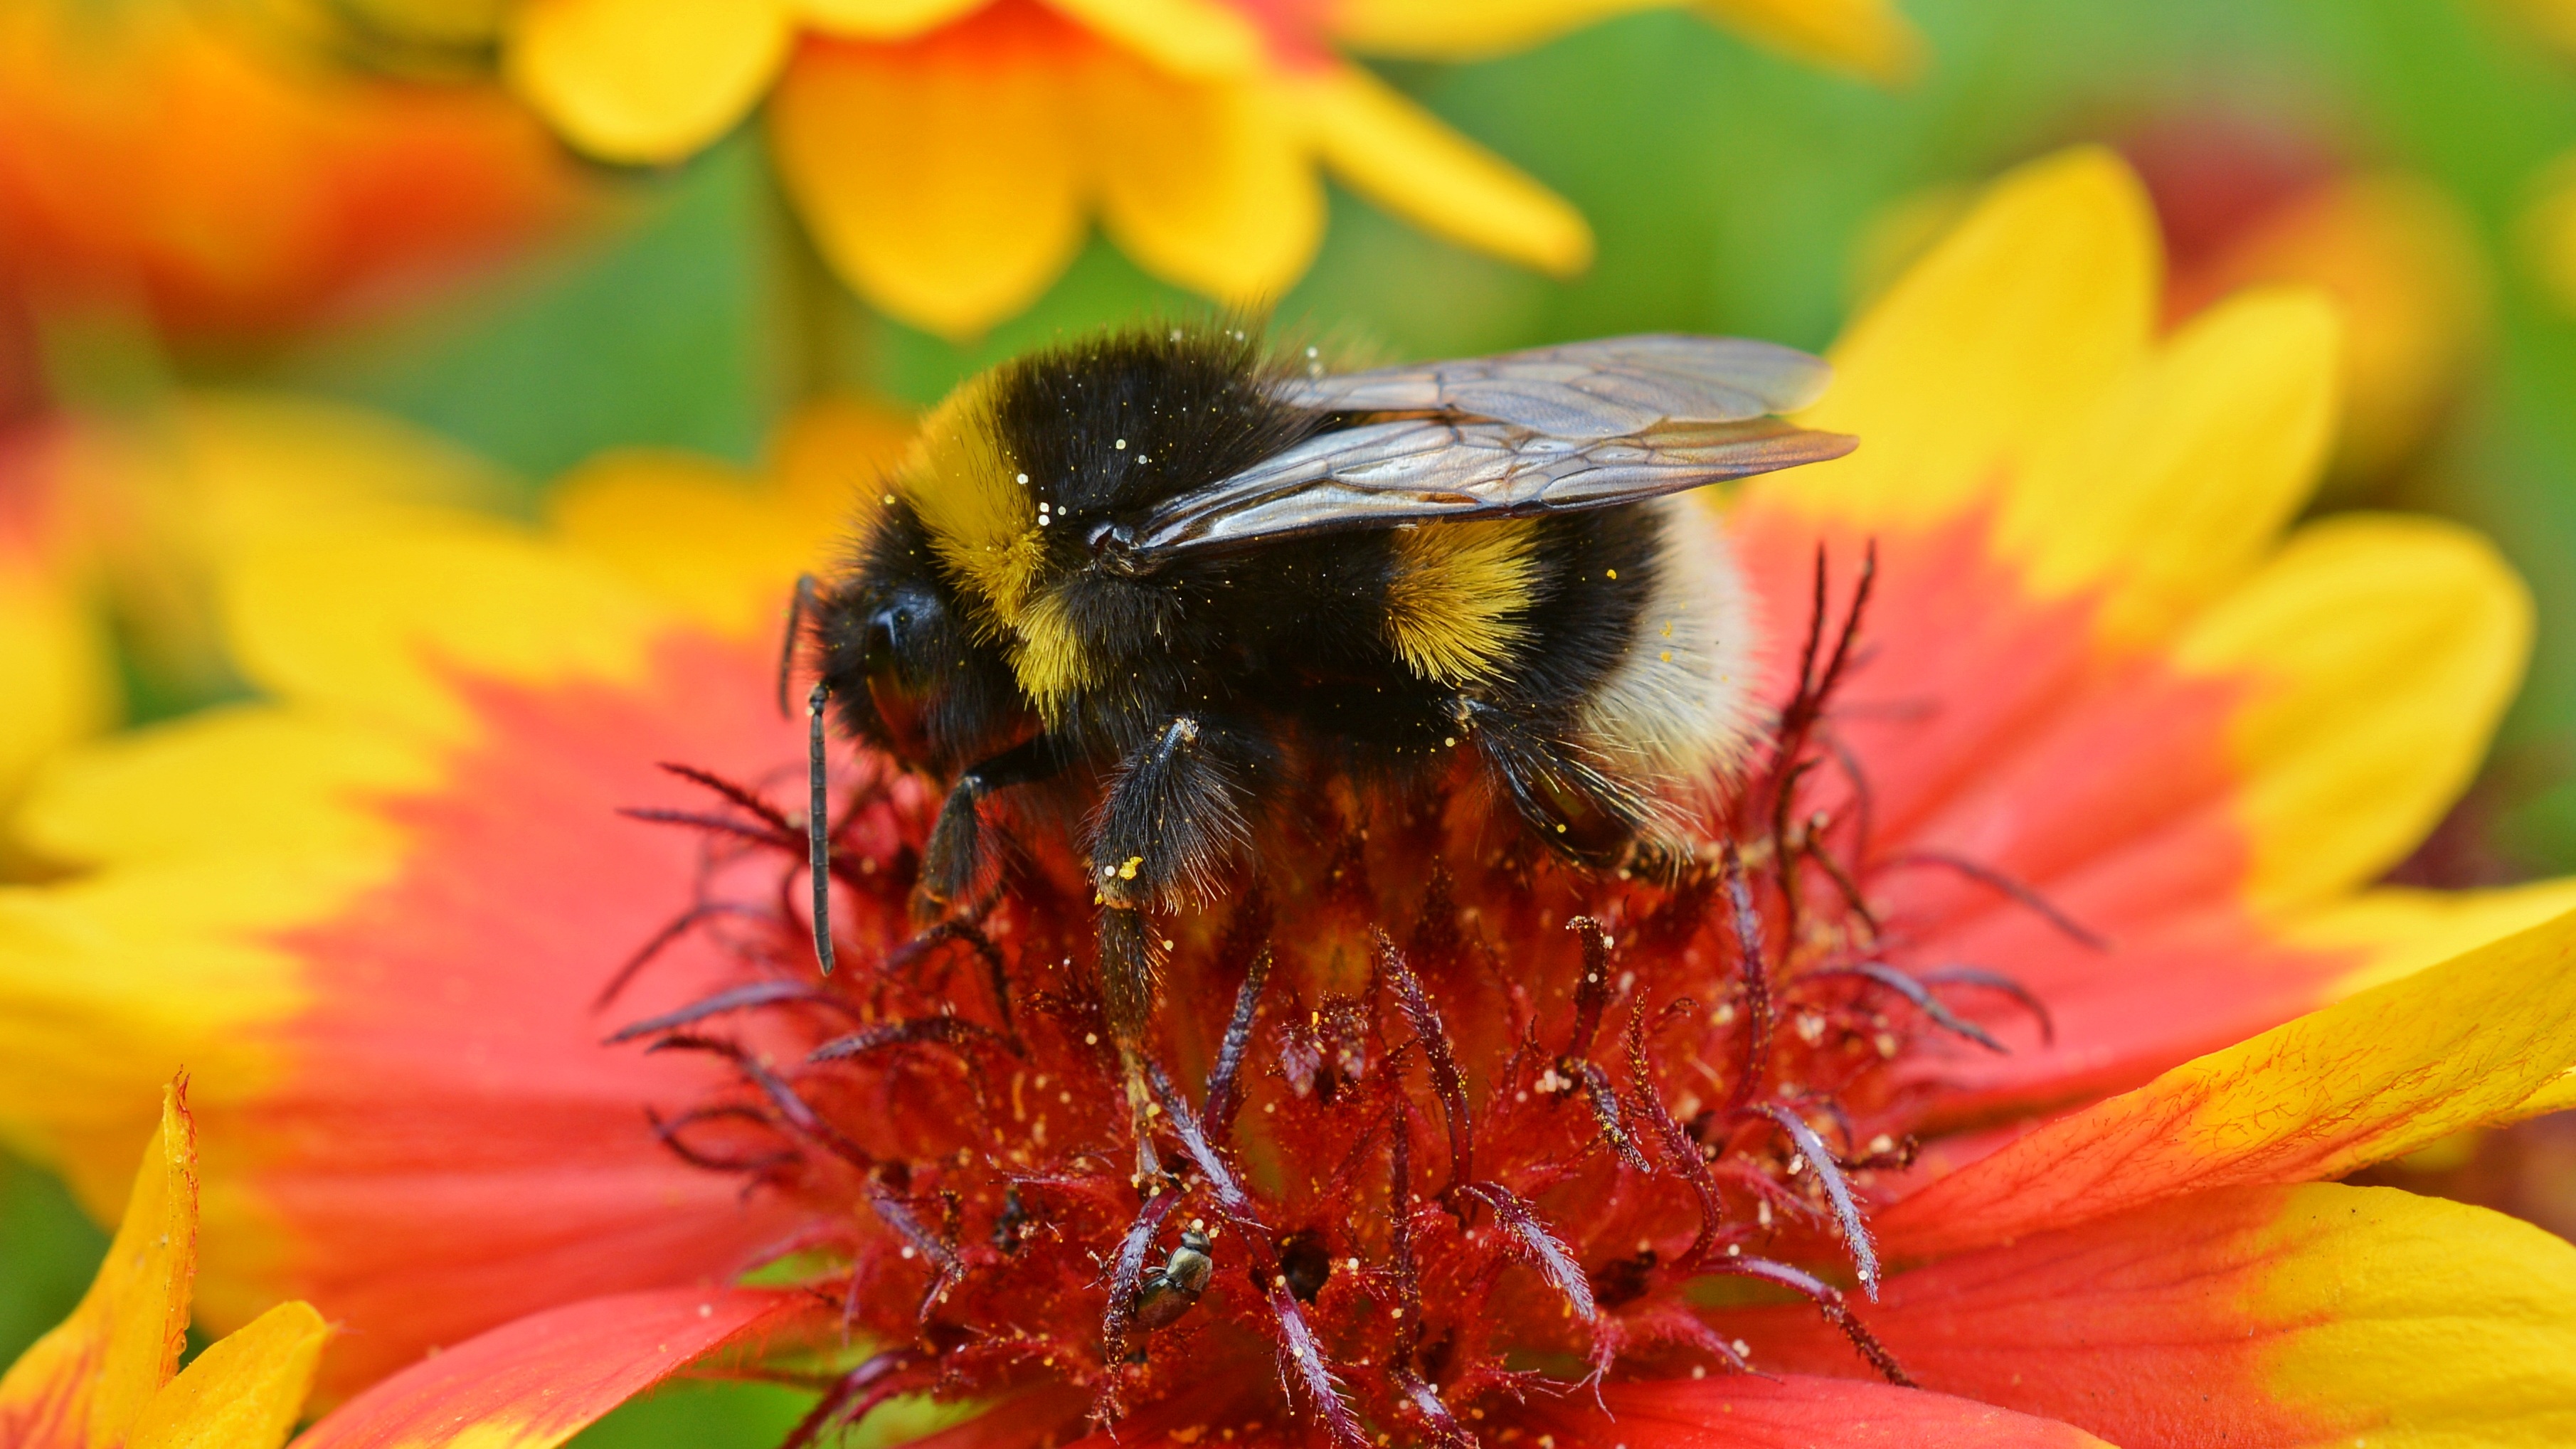
nature, blossom, plant, flower, petal, bloom, pollen, pollination, insect, macro, close, flora, fauna, invertebrate, close up, bee, bumblebee, hummel, collect, nectar, macro photography, honey bee, daisy family, hard working, bee pollen, annual plant, membrane winged insect